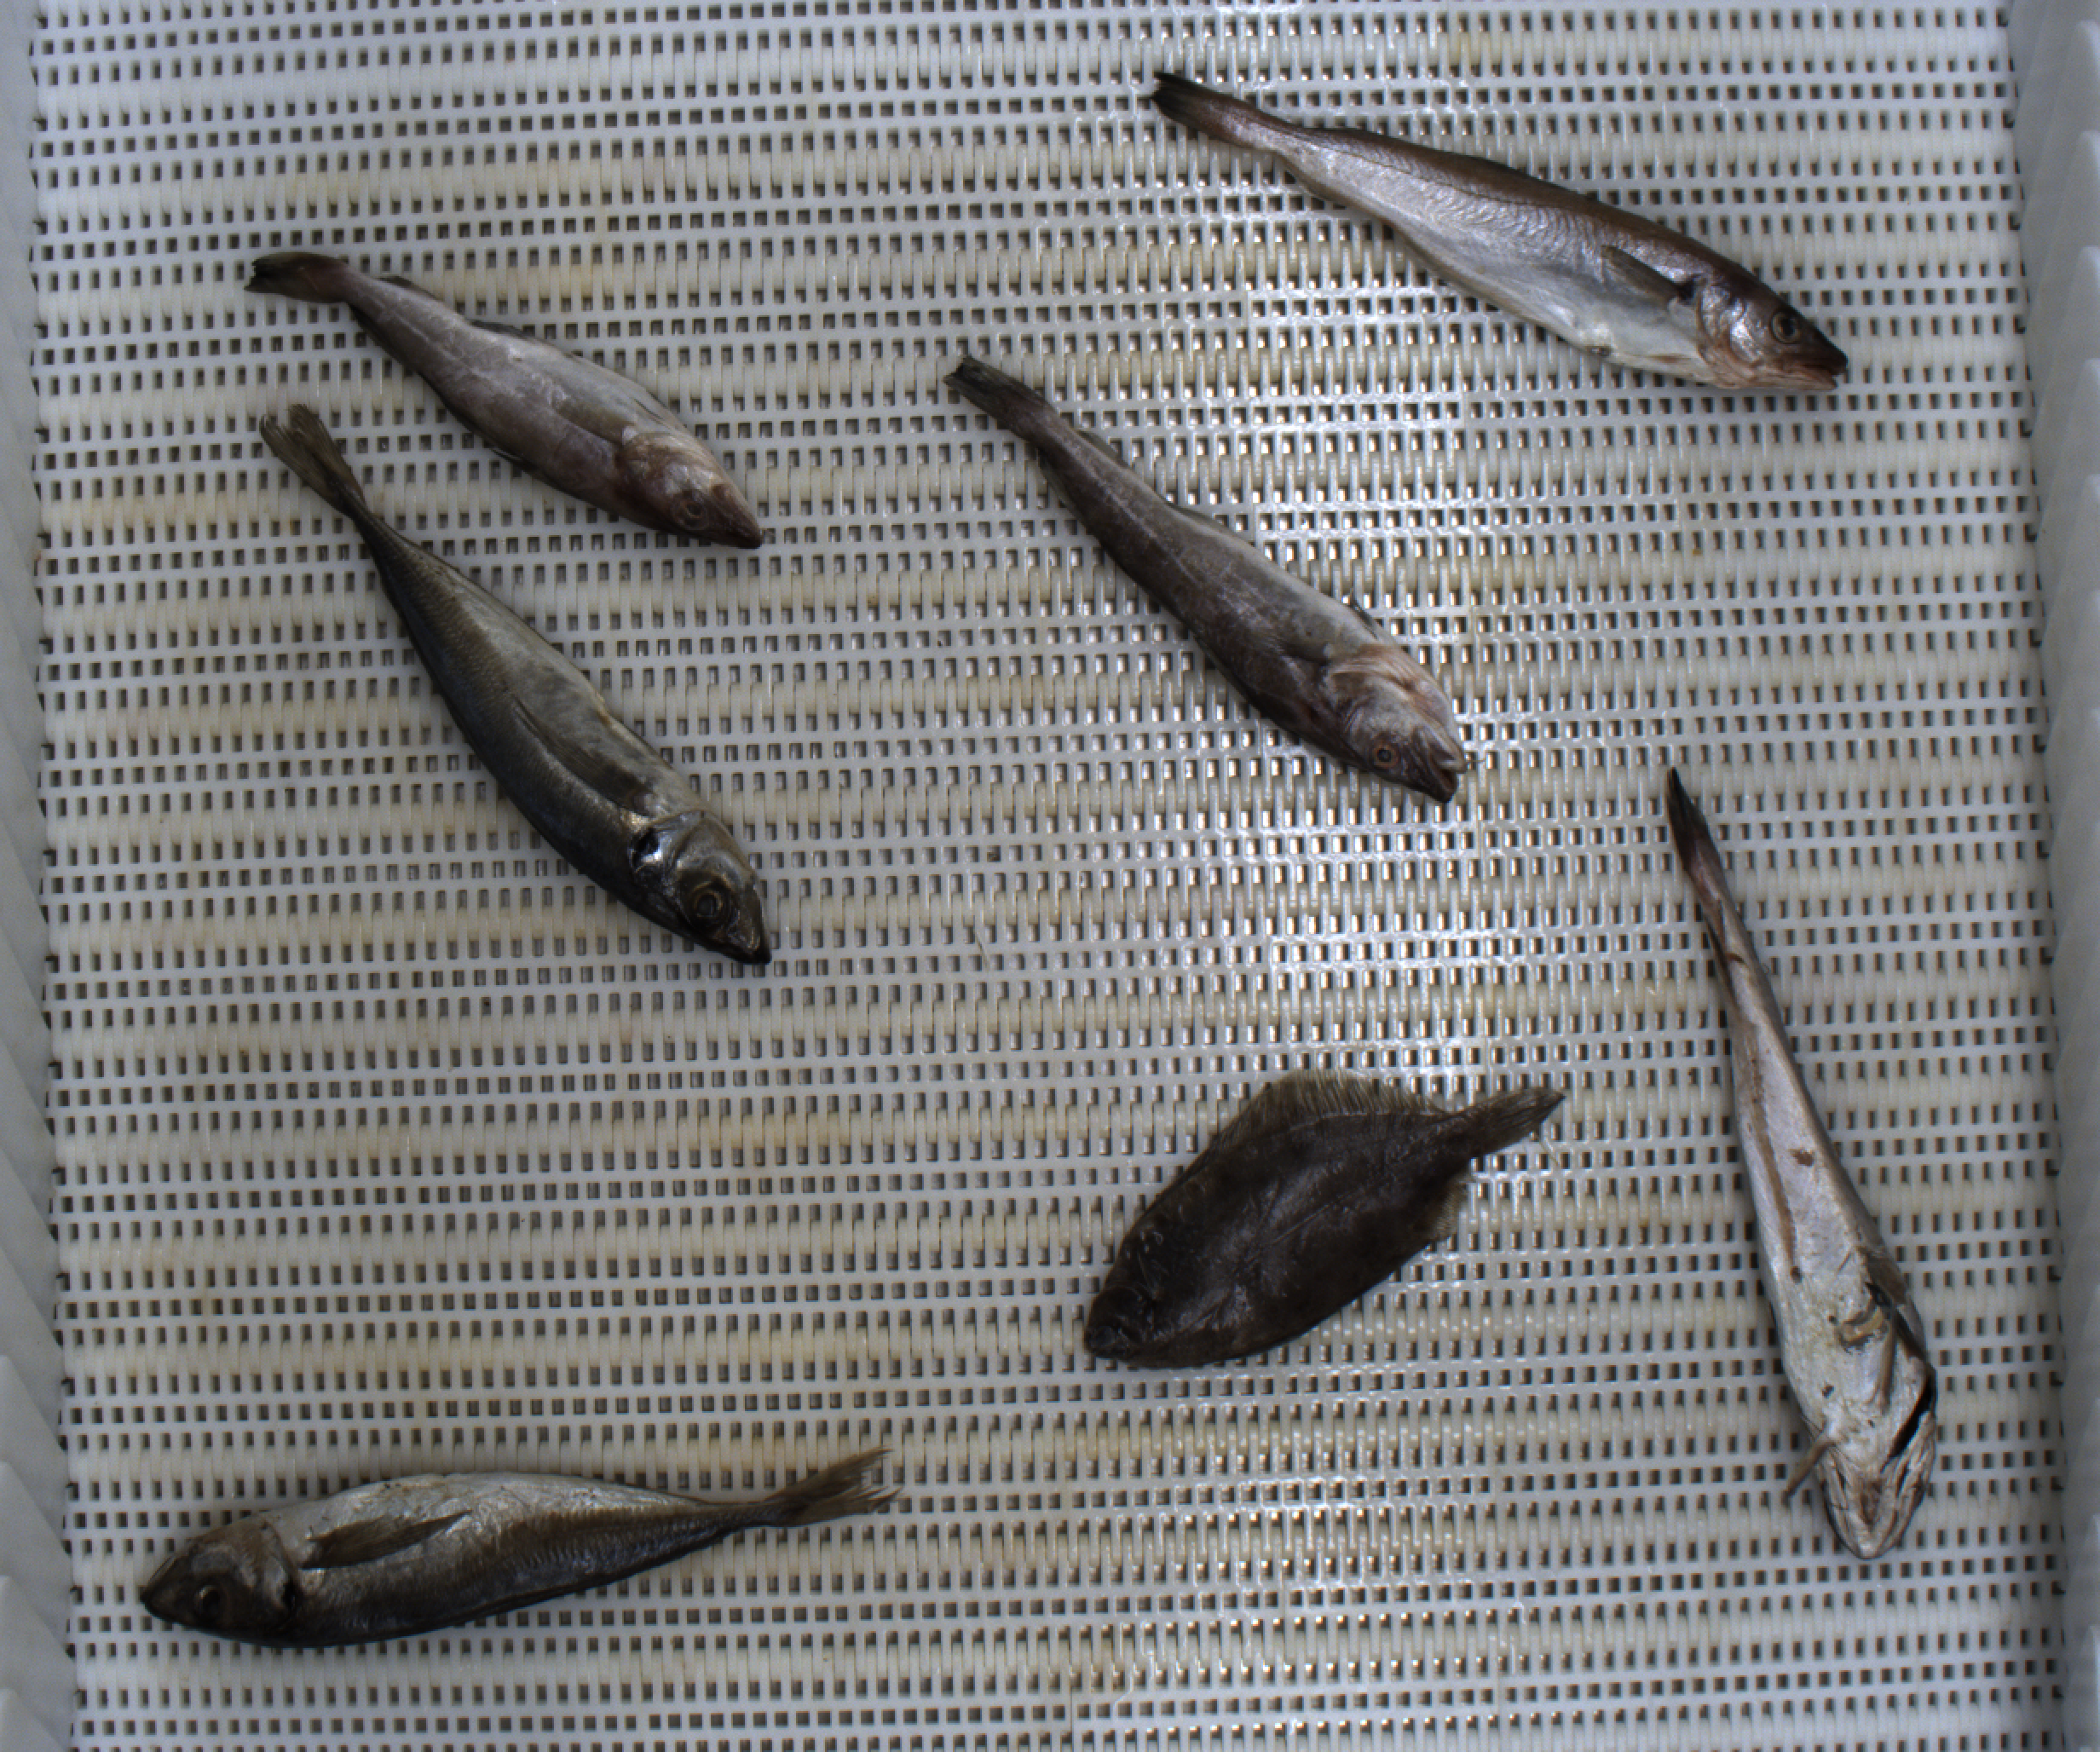
Total fish: 7
Cod: 2
Haddock: 0
Whiting: 1
Hake: 1
Horse mackerel: 2
Saithe: 0
Other: 1